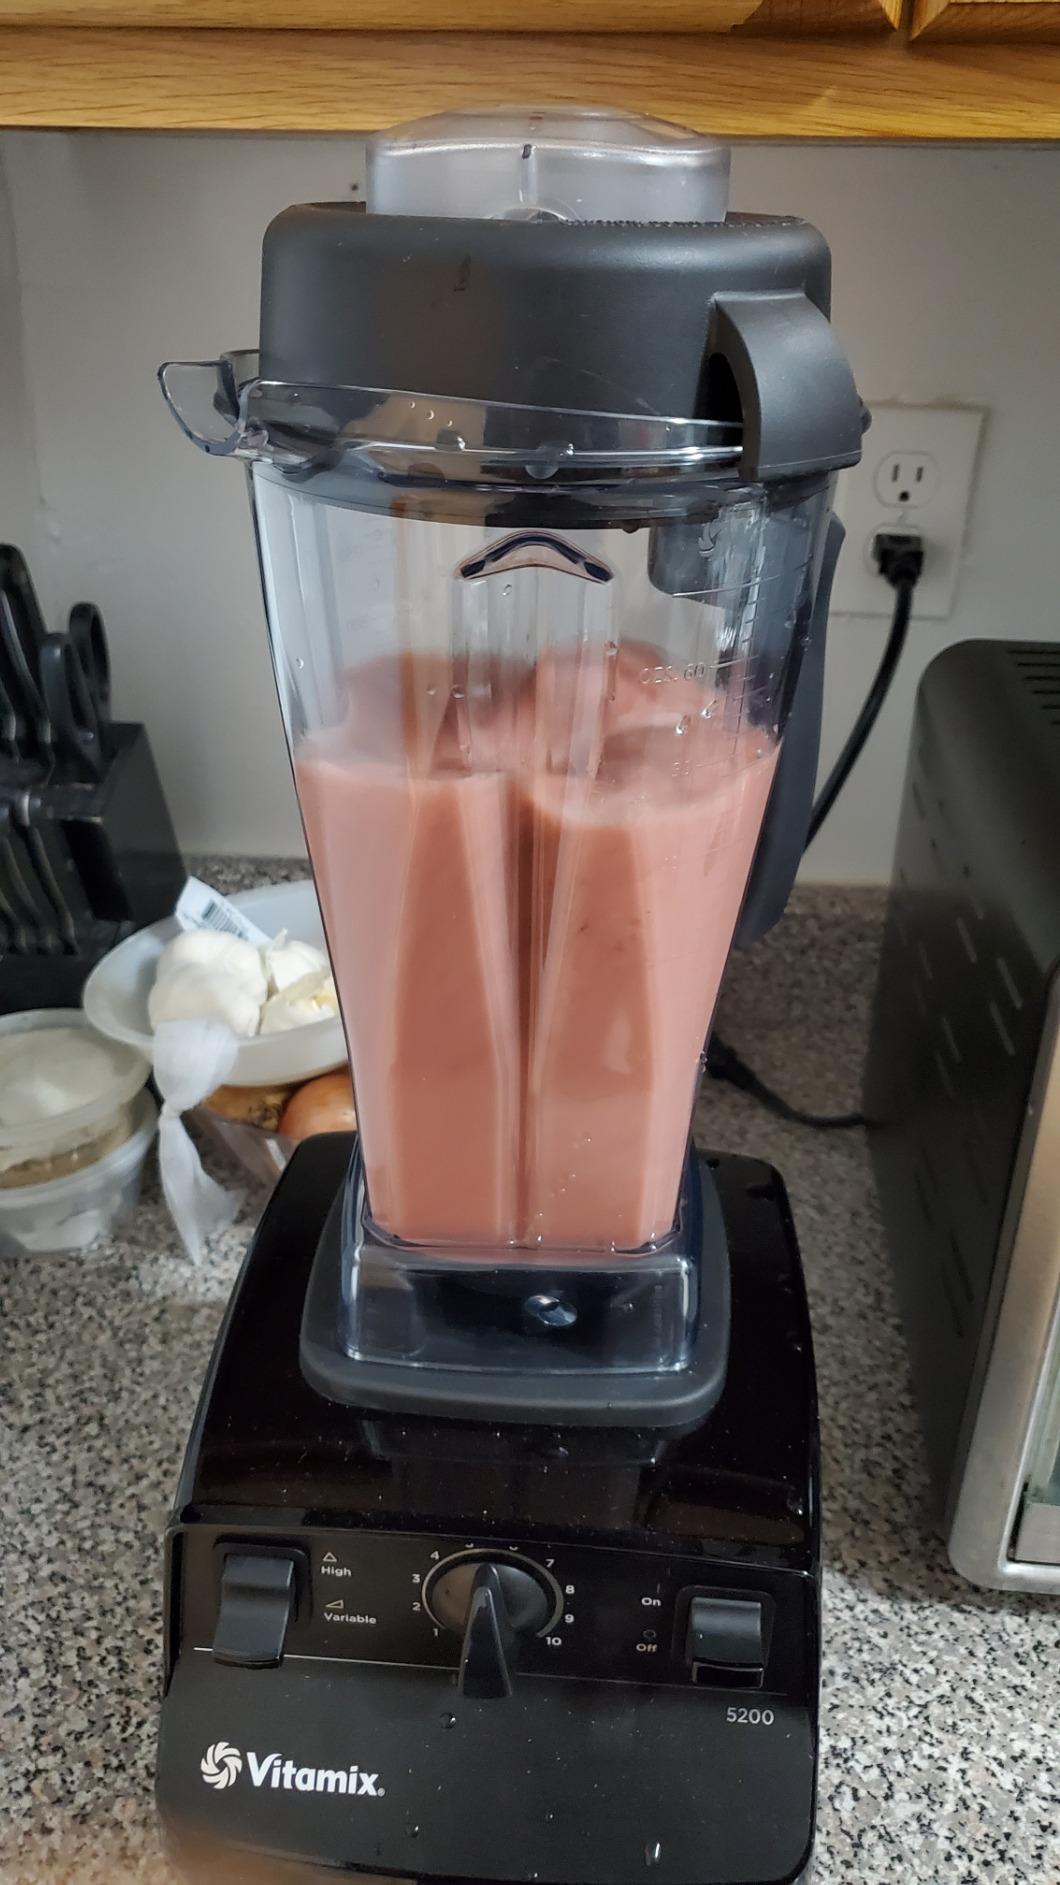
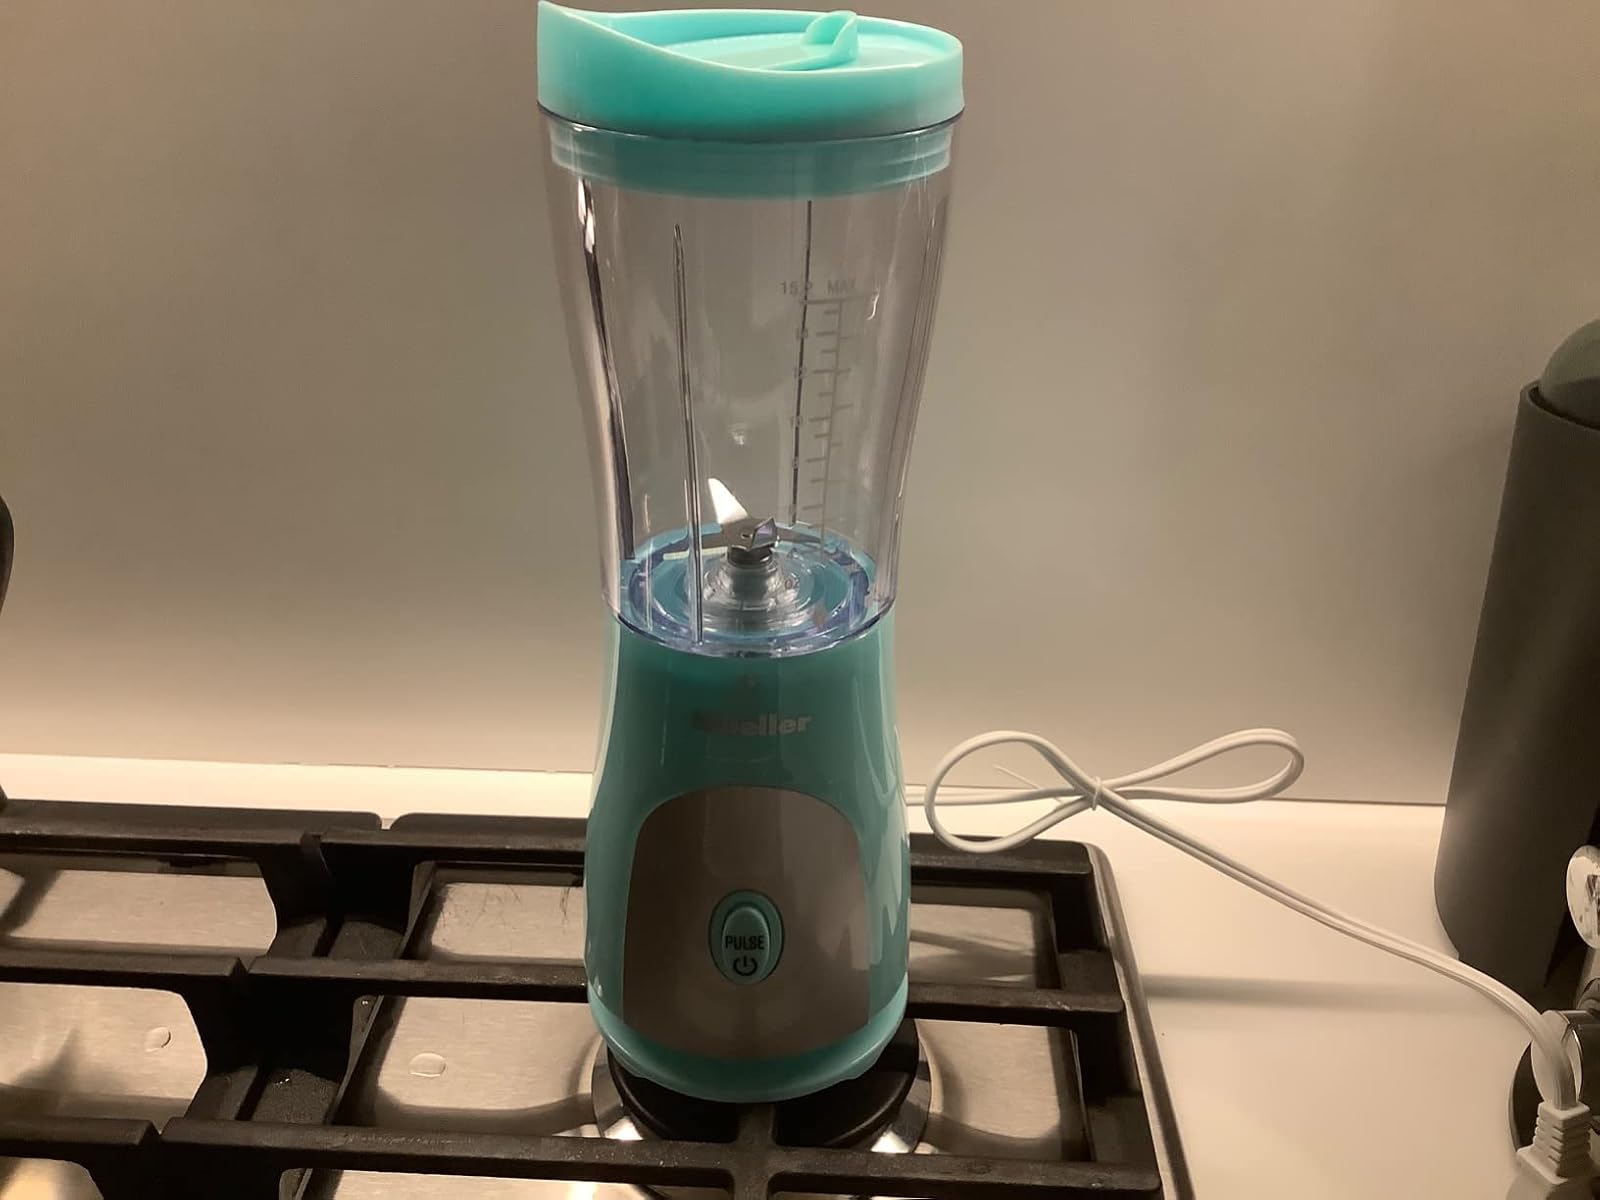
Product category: items_blender
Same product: no